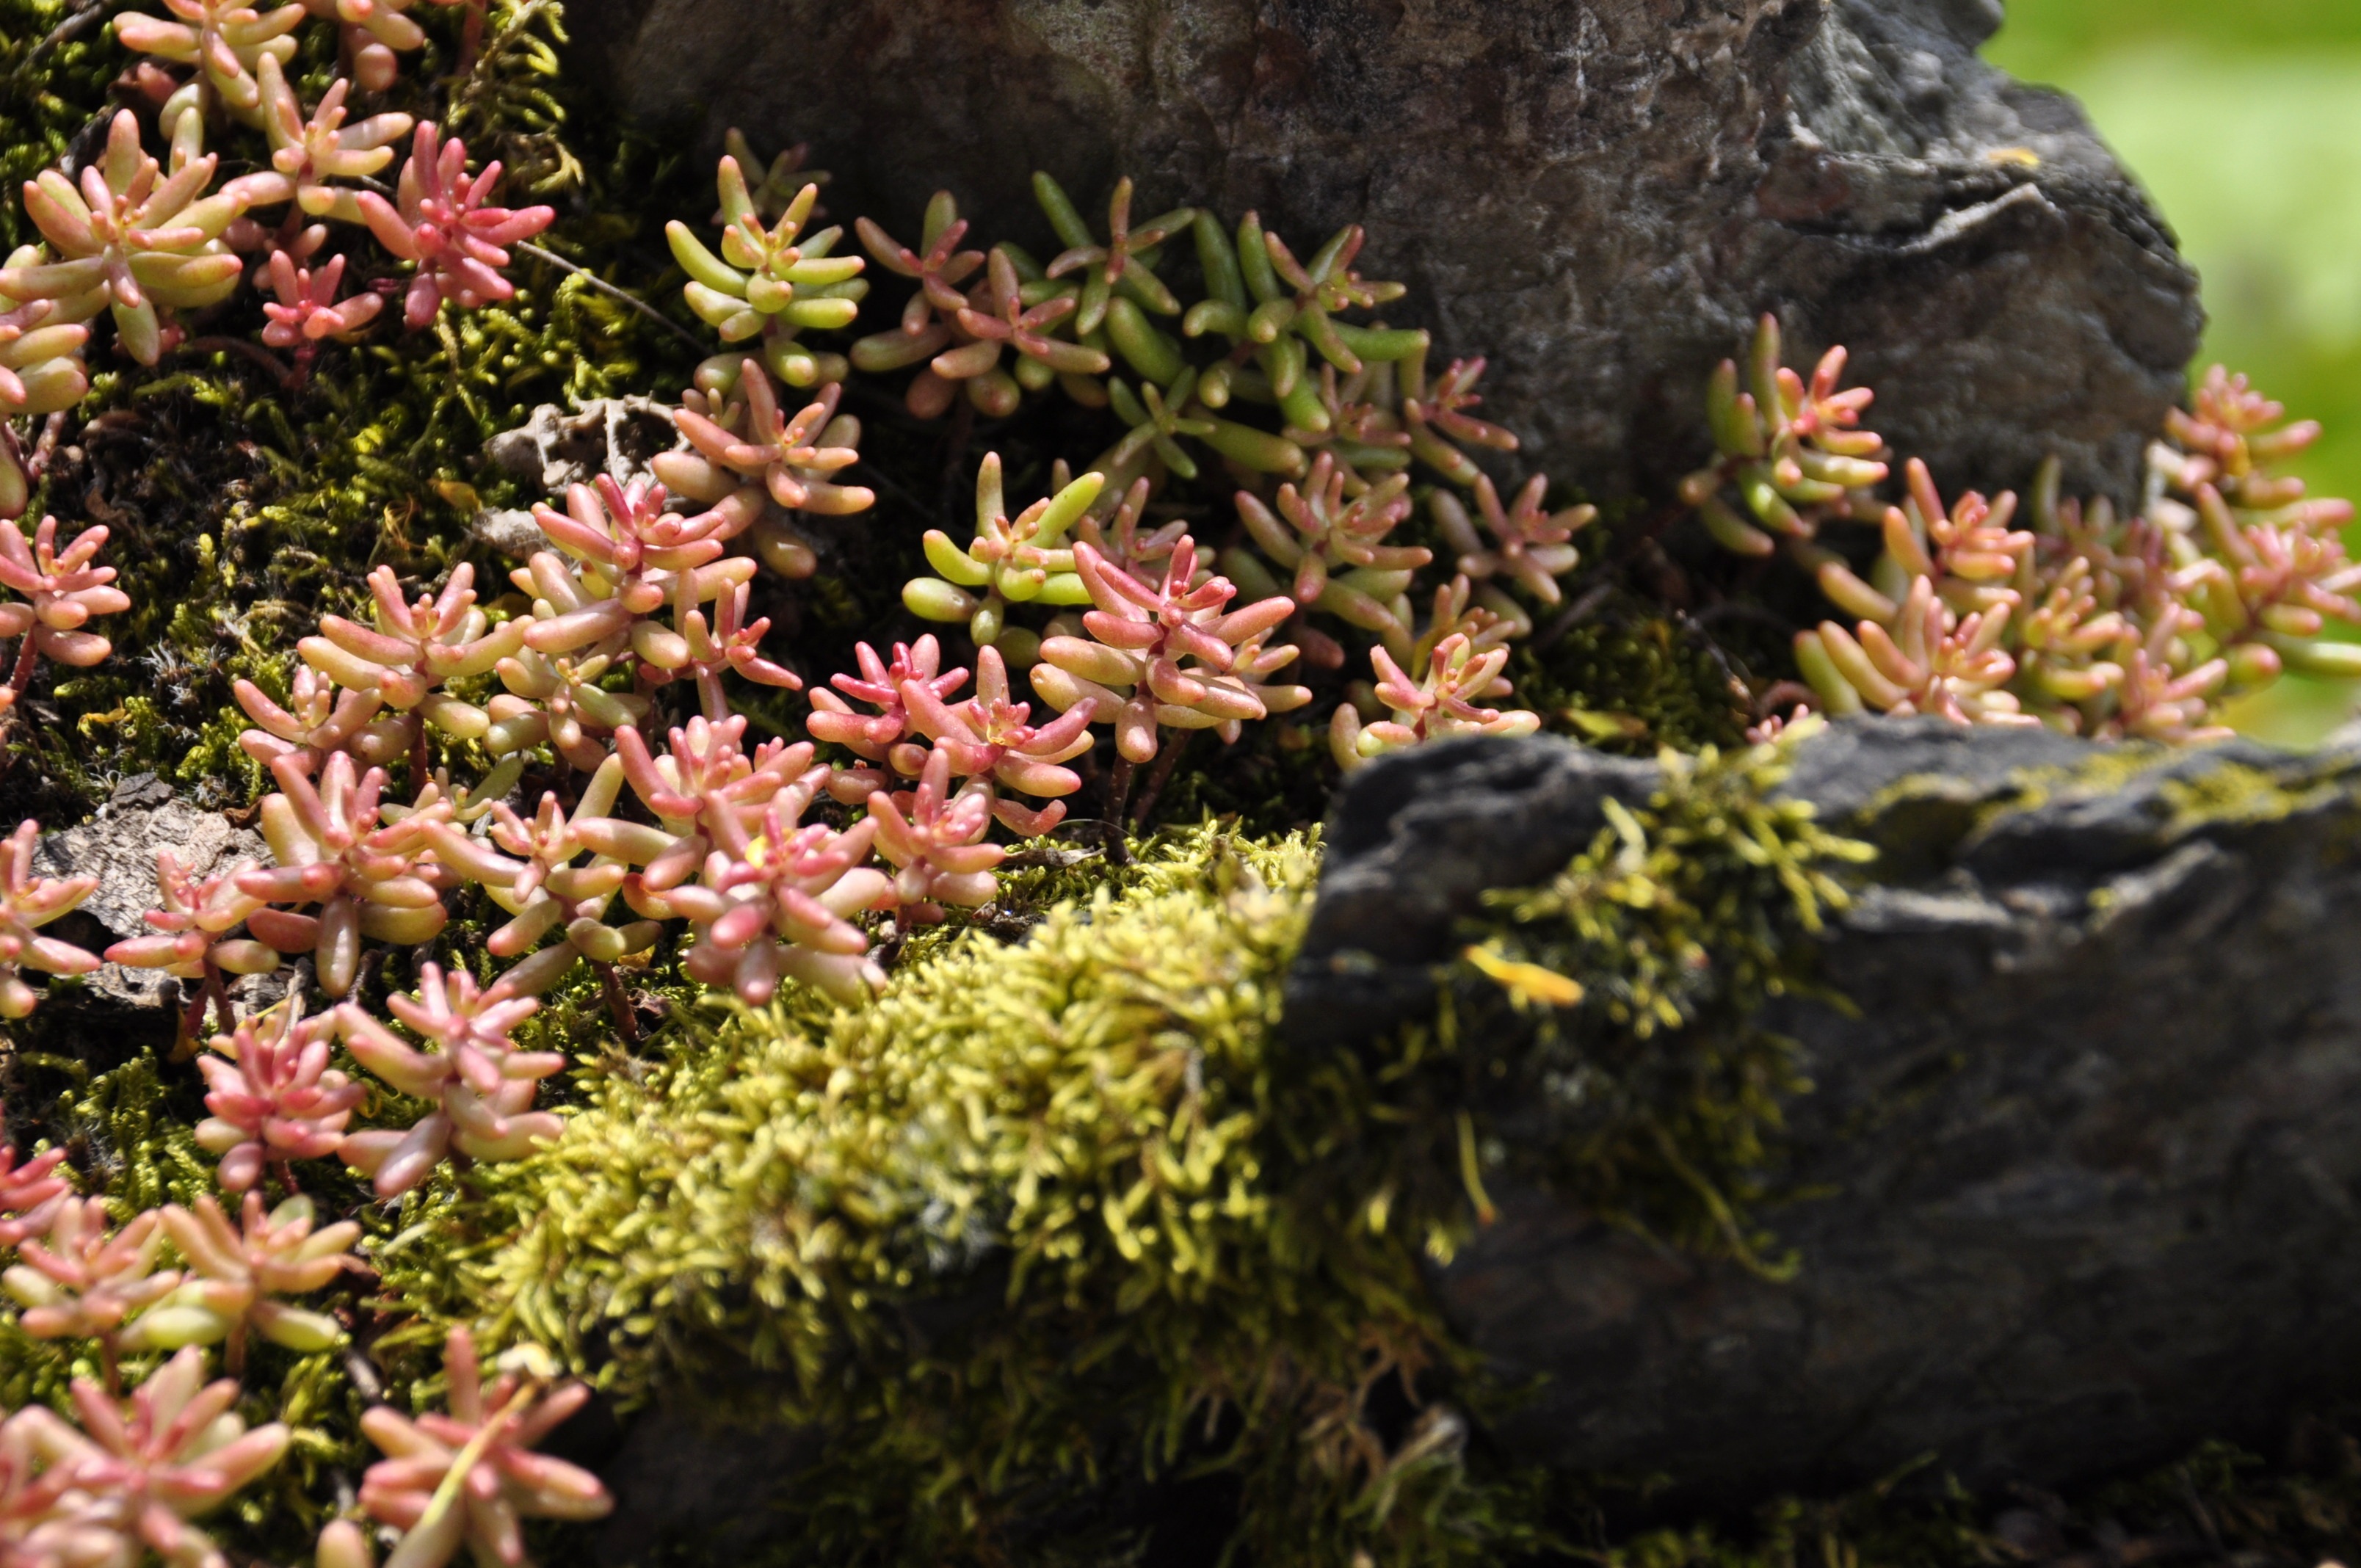
tree, nature, forest, rock, plant, leaf, flower, summer, moss, botany, garden, flora, shrub, land plant